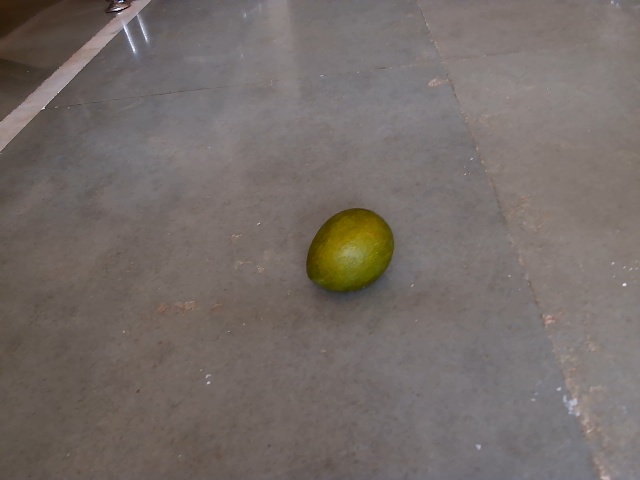
Label: Raw_Mango